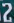
Number: 2